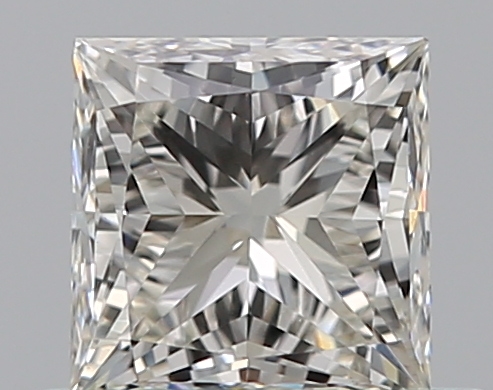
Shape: princess
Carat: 0.5
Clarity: VS1
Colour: J
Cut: EX
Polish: EX
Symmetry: VG
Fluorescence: ST
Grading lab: GIA
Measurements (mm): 4.24 x 4.21 x 3.05